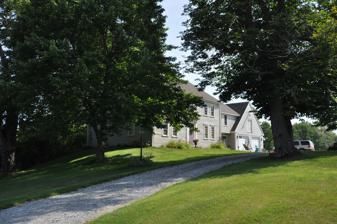
Building: Lt. Richard Hathorn House
Country: United States of America
Year built: 1784
Historic house in Maine, United States United States historic place Lt. Richard Hathorn House U.S. National Register of Historic Places Show map of Maine Show map of the United States Location ME 127 , Woolwich, Maine Coordinates 43°57′57″N 69°46′58″W / 43.96583°N 69.78278°W / 43.96583; -69.78278 Area 1 acre (0.40 ha) Built 1784 ( 1784 ) Architectural style Federal NRHP reference No. 80000251 Added to NRHP February 26, 1980 The Lt. Richard Hathorn House is a historic house on Maine State Route 127 in Woolwich, Maine , USA. Built in 1784, it is one of the best-preserved early Federal period houses in Maine's Mid Coast region. It was listed on the National Register of Historic Places in 1980. Description and history The Hathorn House is located on the east side of Route 127, just north of Misty Hollow Drive and west of the northern part of Nequasset Lake . It is a 2 + 1 ⁄ 2 -story wood-frame structure, oriented facing south, and is five bays wide, with a side-gable roof, central chimney, clapboard siding and a fieldstone foundation. Its windows are simply framed, and its central entrance has an elaborate surround, with Ionic pilasters supporting an entablature and cornice. The interior is largely original, with five fireplaces which include a massive kitchen hearth with beehive oven, and fine wood paneling in many of its rooms. An ell extends to the right of the main block. The house was built in 1784 by Richard Hathorn, a veteran of the American Revolutionary War . The only significant modernizing elements made to the house are the introduction of plumbing and electricity. It is one of the least-altered houses of the period in the Maine Mid Coast region. See also National Register of Historic Places listings in Sagadahoc County, Maine References